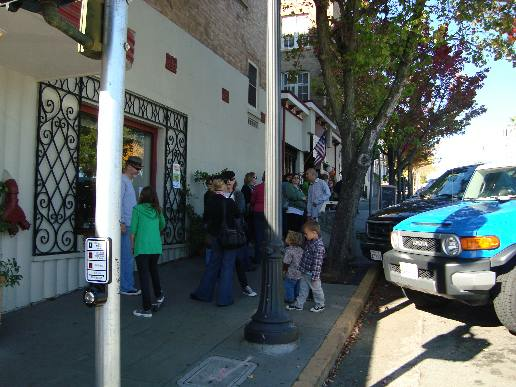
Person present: Yes